Vulpecula

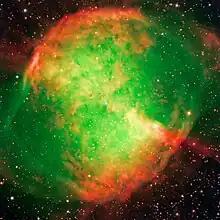
The Dumbbell Nebula

The Dumbbell Nebula (M27), is a large, bright planetary nebula which was discovered by the French astronomer Charles Messier in 1764 as the very first object of its kind. It can be seen with good binoculars in a dark sky location, appearing as a dimly glowing disk approximately 8 arcminutes in diameter. The nebula is approximately 9,800 years old. A telescope reveals its double-lobed shape, similar to that of an hourglass. Brocchi's Cluster (Collinder 399) is an asterism formerly thought to be an open cluster. It is also called "the Coathanger" because of its distinctive star pattern when viewed with binoculars or a low power telescope.